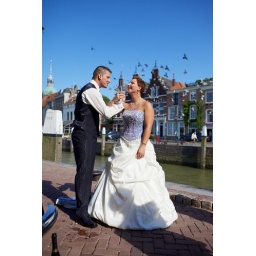
I like the timing of the flying birds in this shot